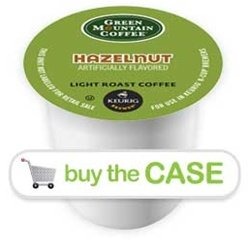
Item Name: Green Mountain 96 Ct K CUP Hazelnut Coffee Blend
Value: 96.0
Unit: Count

Price: 40.9